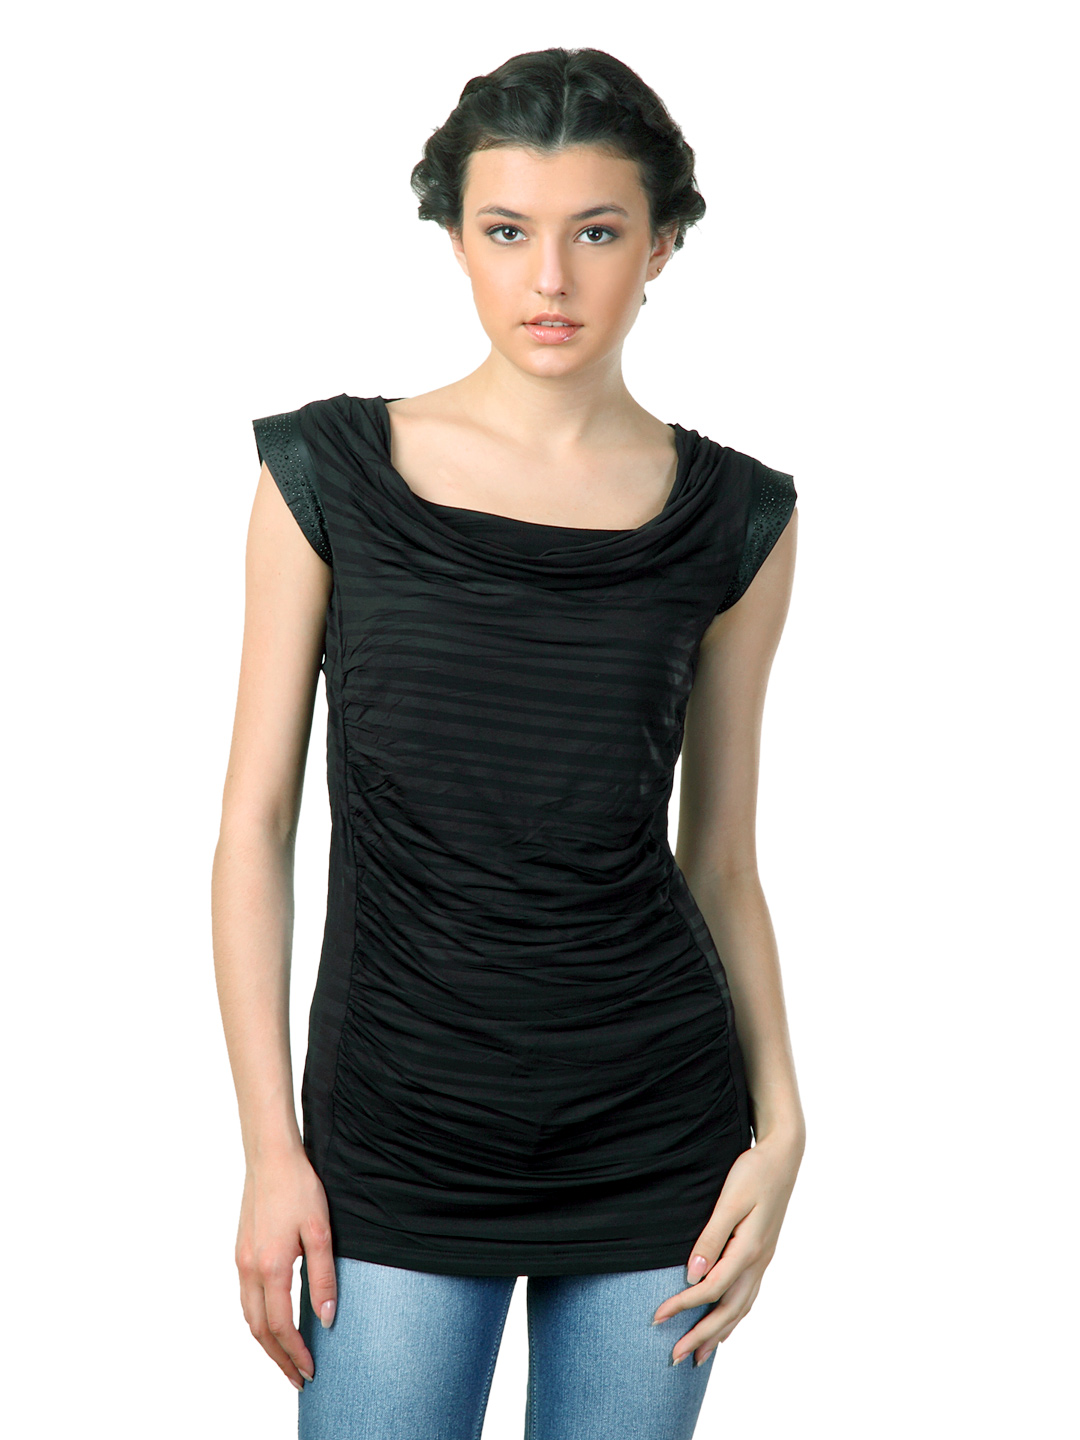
Jealous 21 Women Black Top
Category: Apparel / Topwear / Tops
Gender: Women
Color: Black
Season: Summer 2012
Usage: Casual